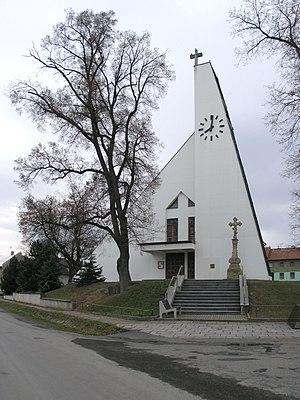
Křelov-Břuchotín est une commune du district et de la région d'Olomouc, en République tchèque. Sa population s'élevait à 1 711 habitants en 2018.